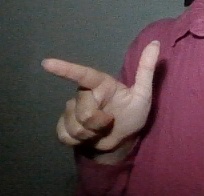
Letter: yaa